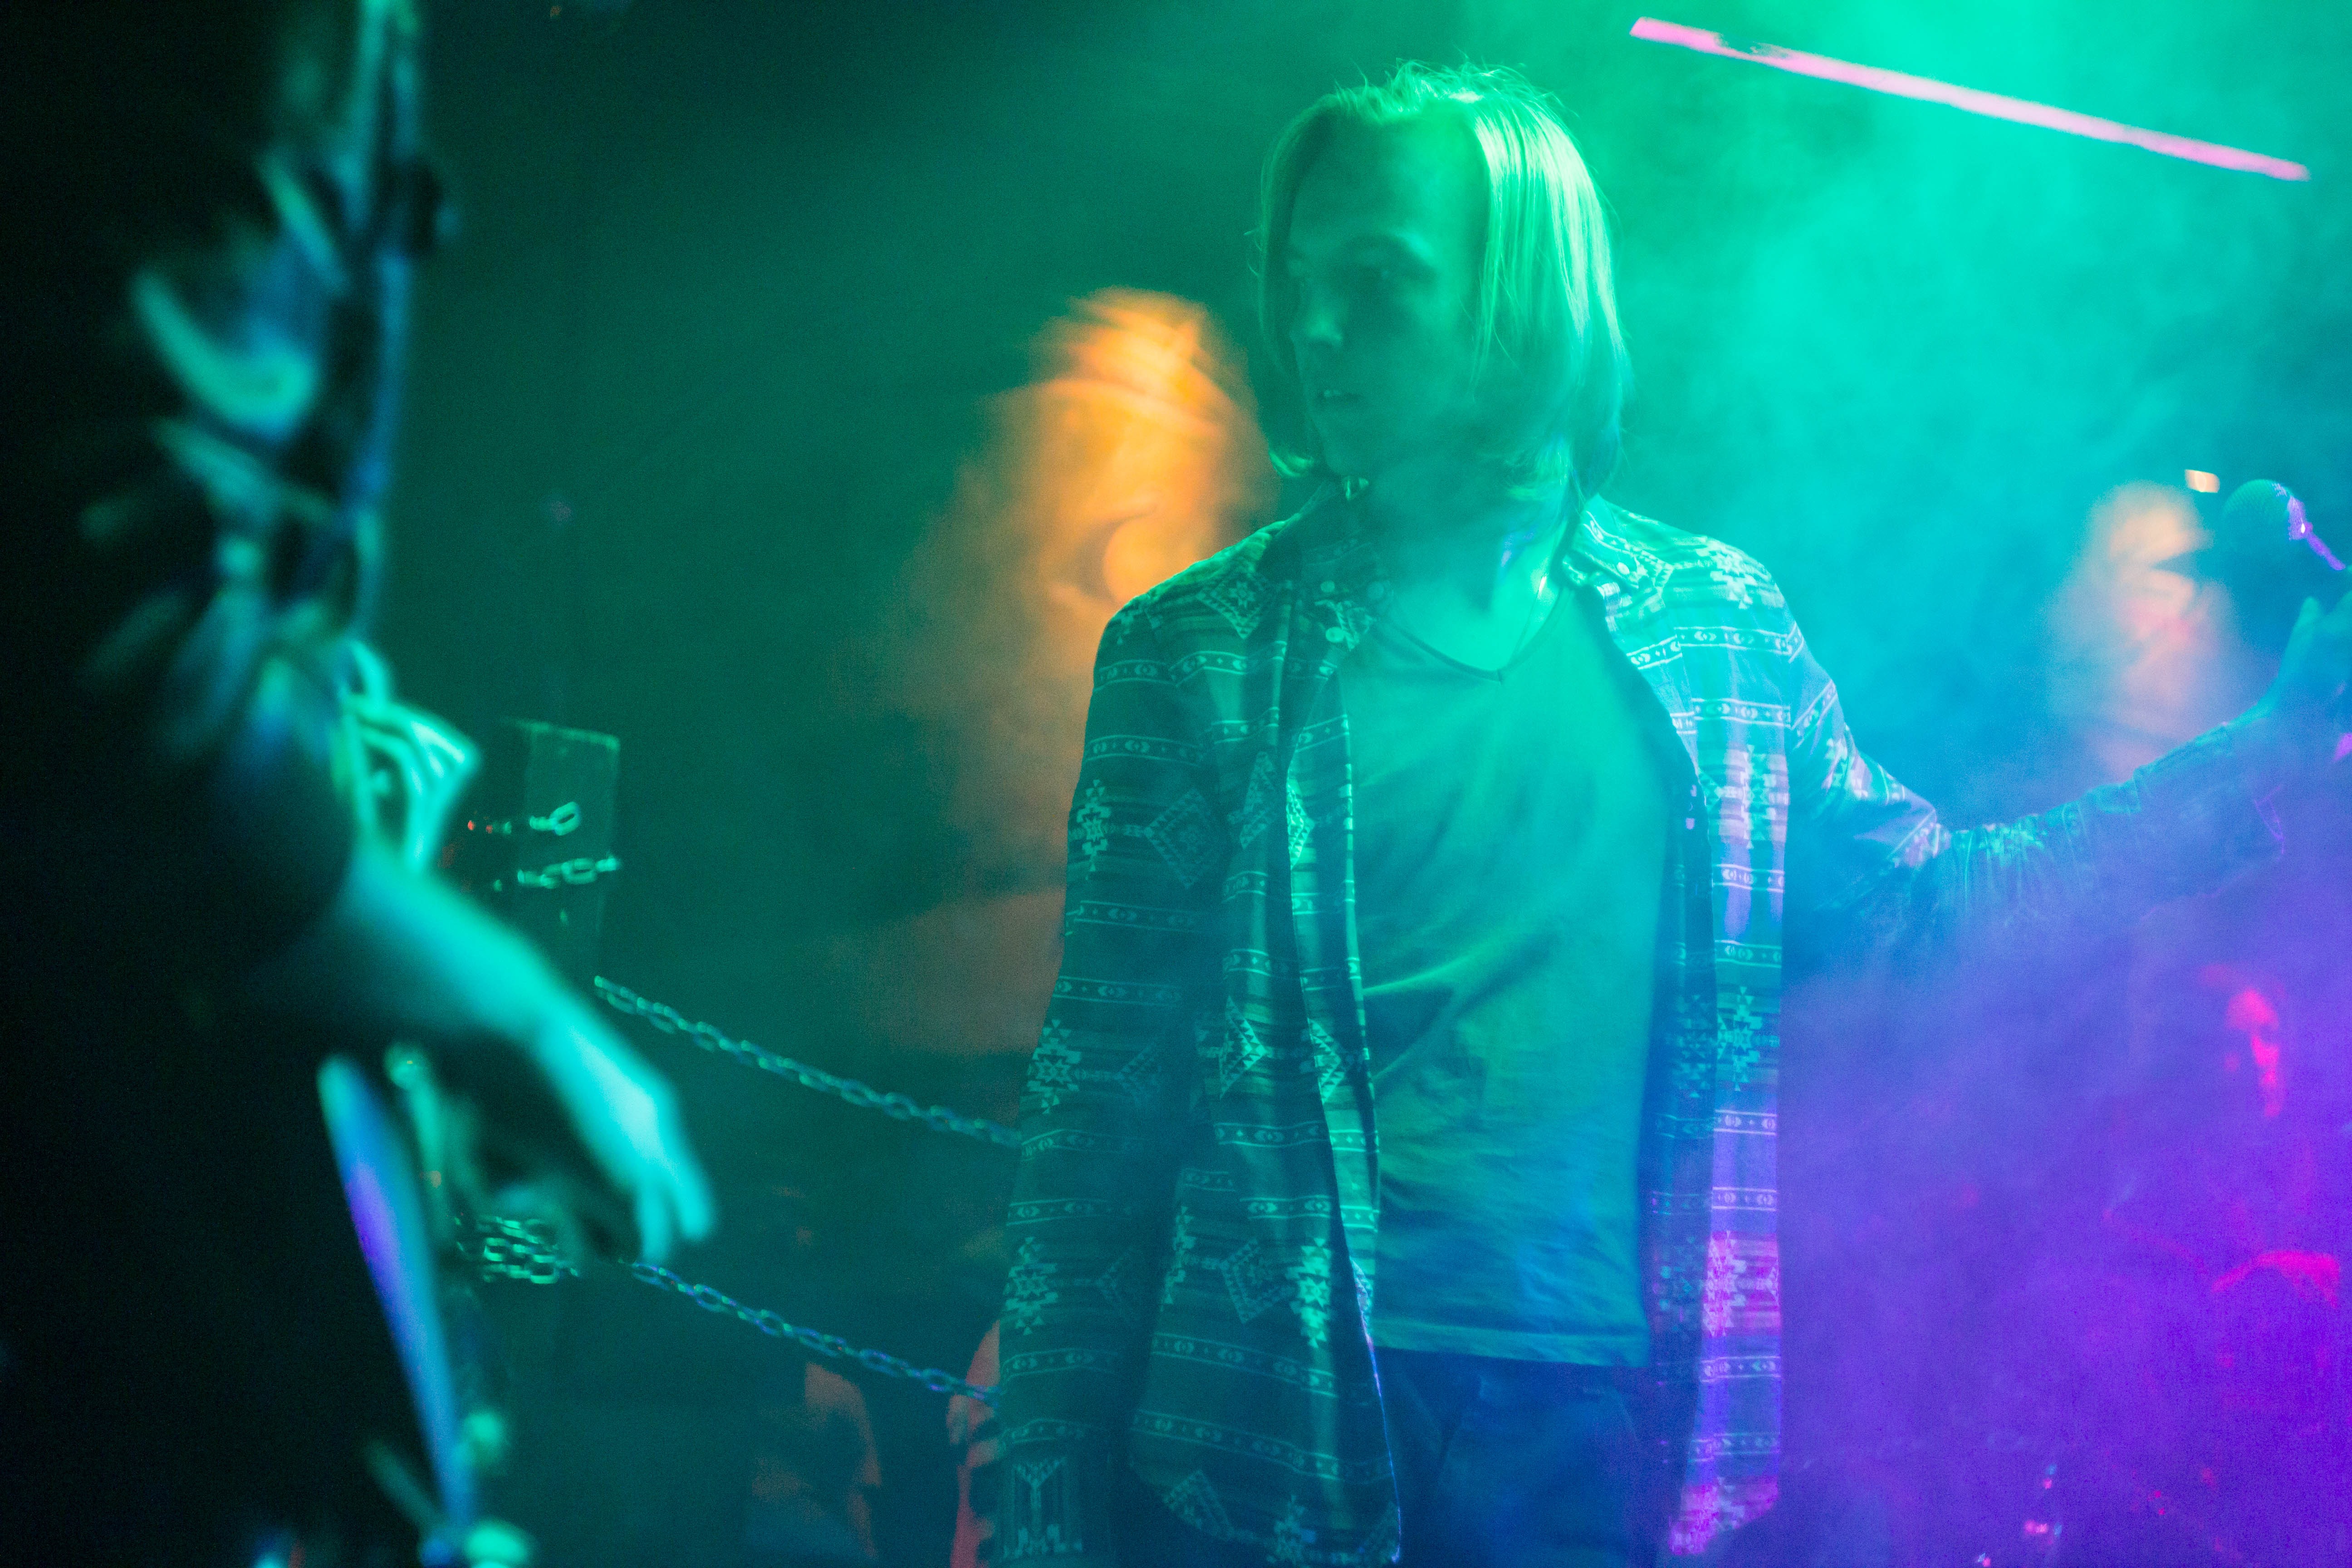
rock, music, crowd, concert, grunge, performance art, stage, performance, singing, guitarist, entertainment, performing arts, rock concert, musical theatre, cobain